Sarah Pike Conger

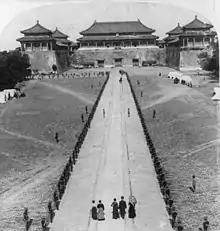
Pike Conger with her husband and other family members, before the Meridian Gate of the Forbidden City, Peking, in 1901. The US 9th Infantry Regiment lines the approach to honour German Field Marshal Alfred von Waldersee.

Edwin Conger was appointed Envoy Extraordinary and Minister Plenipotentiary to the Great Qing Empire (China) in January 1898, and the family moved to Beijing (then known as Peking), arriving that summer.